Answer in natural language. Which object is closer to black colour chair  shape square, Statue or brown rectangular extendable dining table? Choose between the following options: Statue or brown rectangular extendable dining table
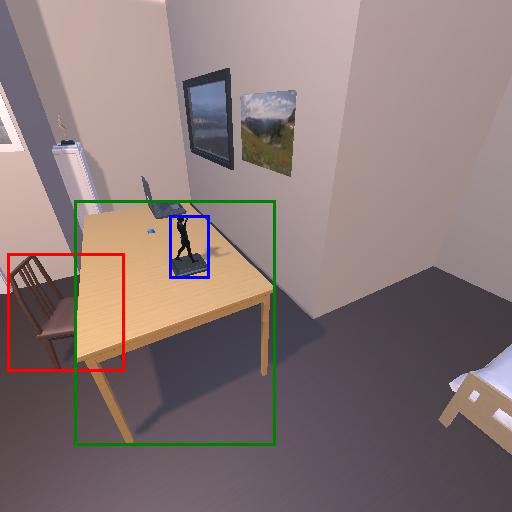
<answer>brown rectangular extendable dining table</answer>